Buntarō Futagawa

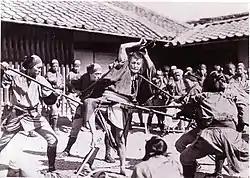
Futagawa directed "Orochi" when he was 26 years old.

Futagawa was born Kichinosuke Takizawa on 18 June 1899, in Misaki, Shiba, Tokyo (present-day Mita, Minato, Tokyo), to a family of tea merchants. His younger brother by three years was film director Eisuke Takizawa.